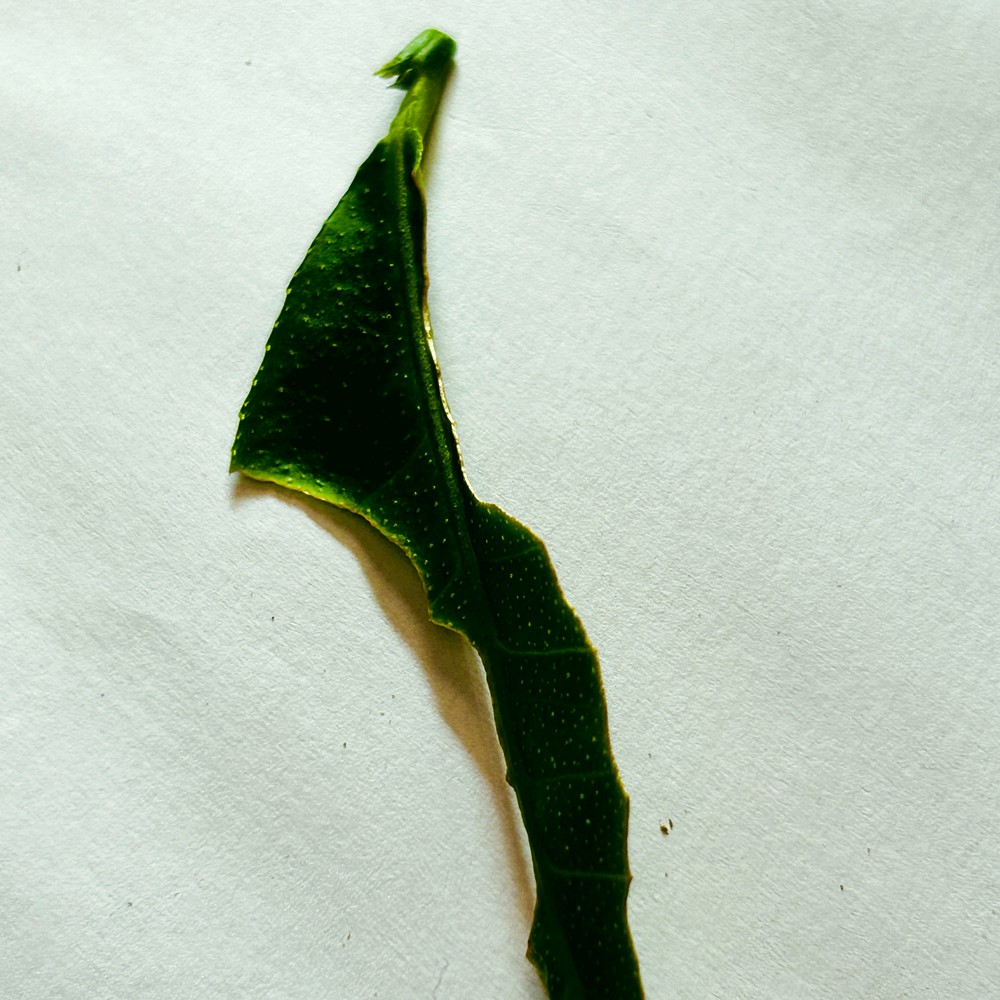
Label: Deficiency Leaf